Antes de perder

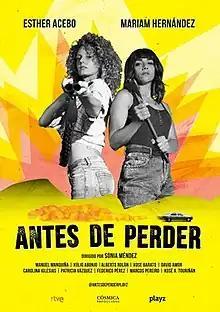
Official poster

Antes de perder is a Spanish streaming television miniseries set in Galicia directed by Sonia Méndez which stars Esther Acebo and Mariam Hernández. Produced by RTVE in collaboration with Cósmica Producións, it was released on Playz in March 2019.